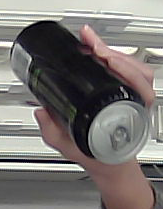
Product: monster_energydrink